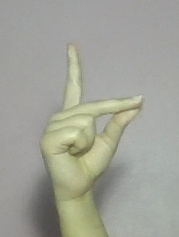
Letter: ta